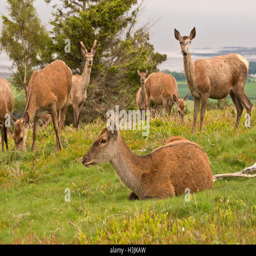
several red deer on the hills